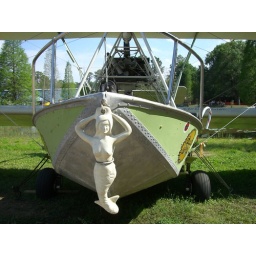
dig the mermaid - would love to see this thing in the sky and or the water